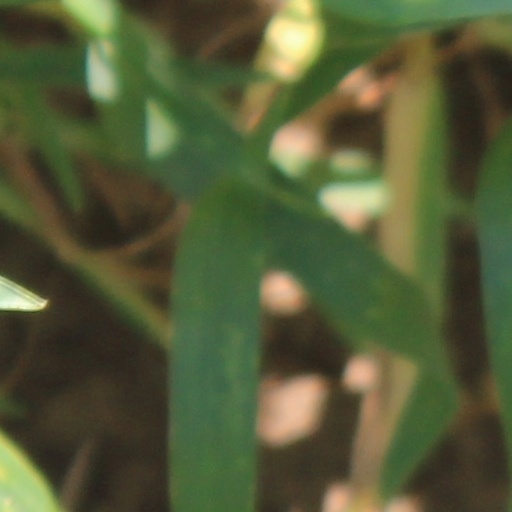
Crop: wheat